Adam

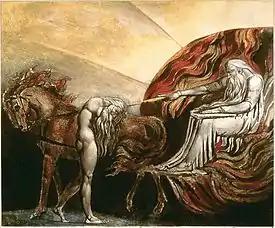
"God Judging Adam", William Blake, 1795

Genesis 1 tells of God's creation of the world and its creatures, with humankind as the last of his creatures: "Male and female created He them, and blessed them, and called their name Adam ...". God blesses mankind, commands them to "be fruitful and multiply", and gives them "dominion over the fish of the sea, and over the fowl of the air, and over the cattle, and over all the earth, and over every creeping thing that creepeth upon the earth".